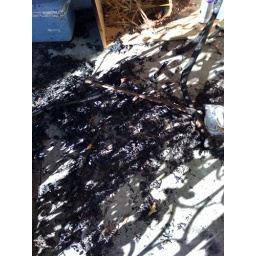
So someone tried to catch our house on fire by setting our porch chairs alight...